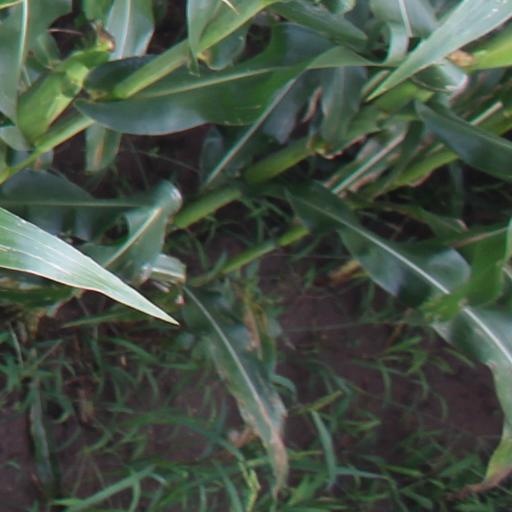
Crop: maize; corn